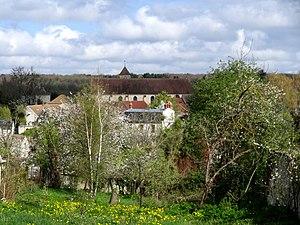
Église Saint-Martin de Follainville - voir titre.
L'église Saint-Martin est une église catholique paroissiale située à Follainville-Dennemont, dans les Yvelines, en France. Elle se compose, pour l'essentiel, d'un vaste vaisseau unique, aux murs lisses, recouvert d'un plafond plat. On peut néanmoins distinguer entre la nef, dont les élévations extérieures sont assez disparates, et le chœur, d'un style Renaissance sobre préfigurant le style classique. L'église a été consacrée et dédiée à saint Martin de Tours le 24 juin 1561, probablement à l'occasion de l'achèvement du chœur. La nef a été retouchée au XVIIIᵉ siècle, et une tentative d'améliorer l'esthétique du sanctuaire a été entreprise à la même époque. Les travaux s'arrêtèrent après la pose de trois colonnes toscanes. Au nord de cette nef, subsistent encore des éléments de l'église romane primitive. Il s'agit notamment d'un petit clocher de la fin du XIᵉ siècle, dont la base est voûtée d'arêtes, et dont l'étage de beffroi a été refait dans le style gothique un siècle plus tard, ainsi que d'une travée voûté en berceau du milieu ou du troisième quart du XIIᵉ siècle.